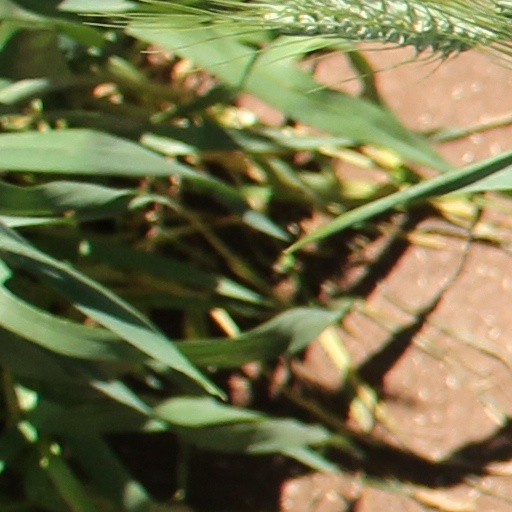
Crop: wheat